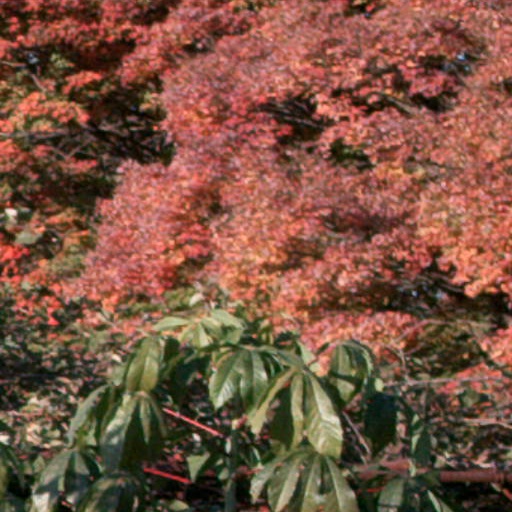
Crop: cassava